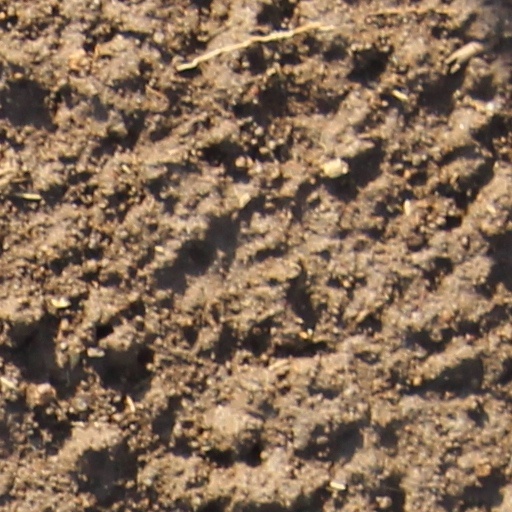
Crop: wheat